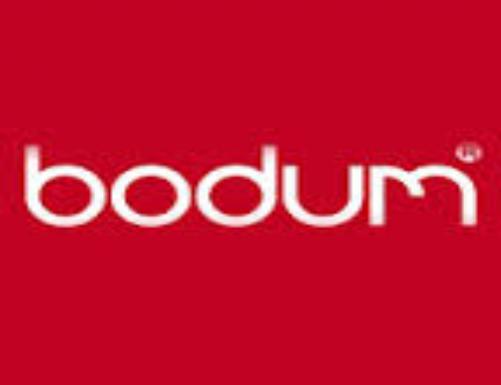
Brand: BODUM
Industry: Necessities